Brick

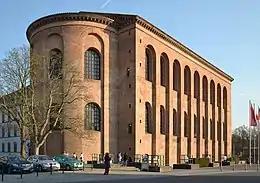
The Roman Basilica Aula Palatina in Trier, Germany, built with fired bricks in the fourth century as an audience hall for Constantine I

The earliest fired bricks appeared in Neolithic China around 4400 BC at Chengtoushan, a walled settlement of the Daxi culture. These bricks were made of red clay, fired on all sides to above 600 °C, and used as flooring for houses. By the Qujialing period (3300 BC), fired bricks were being used to pave roads and as building foundations at Chengtoushan.